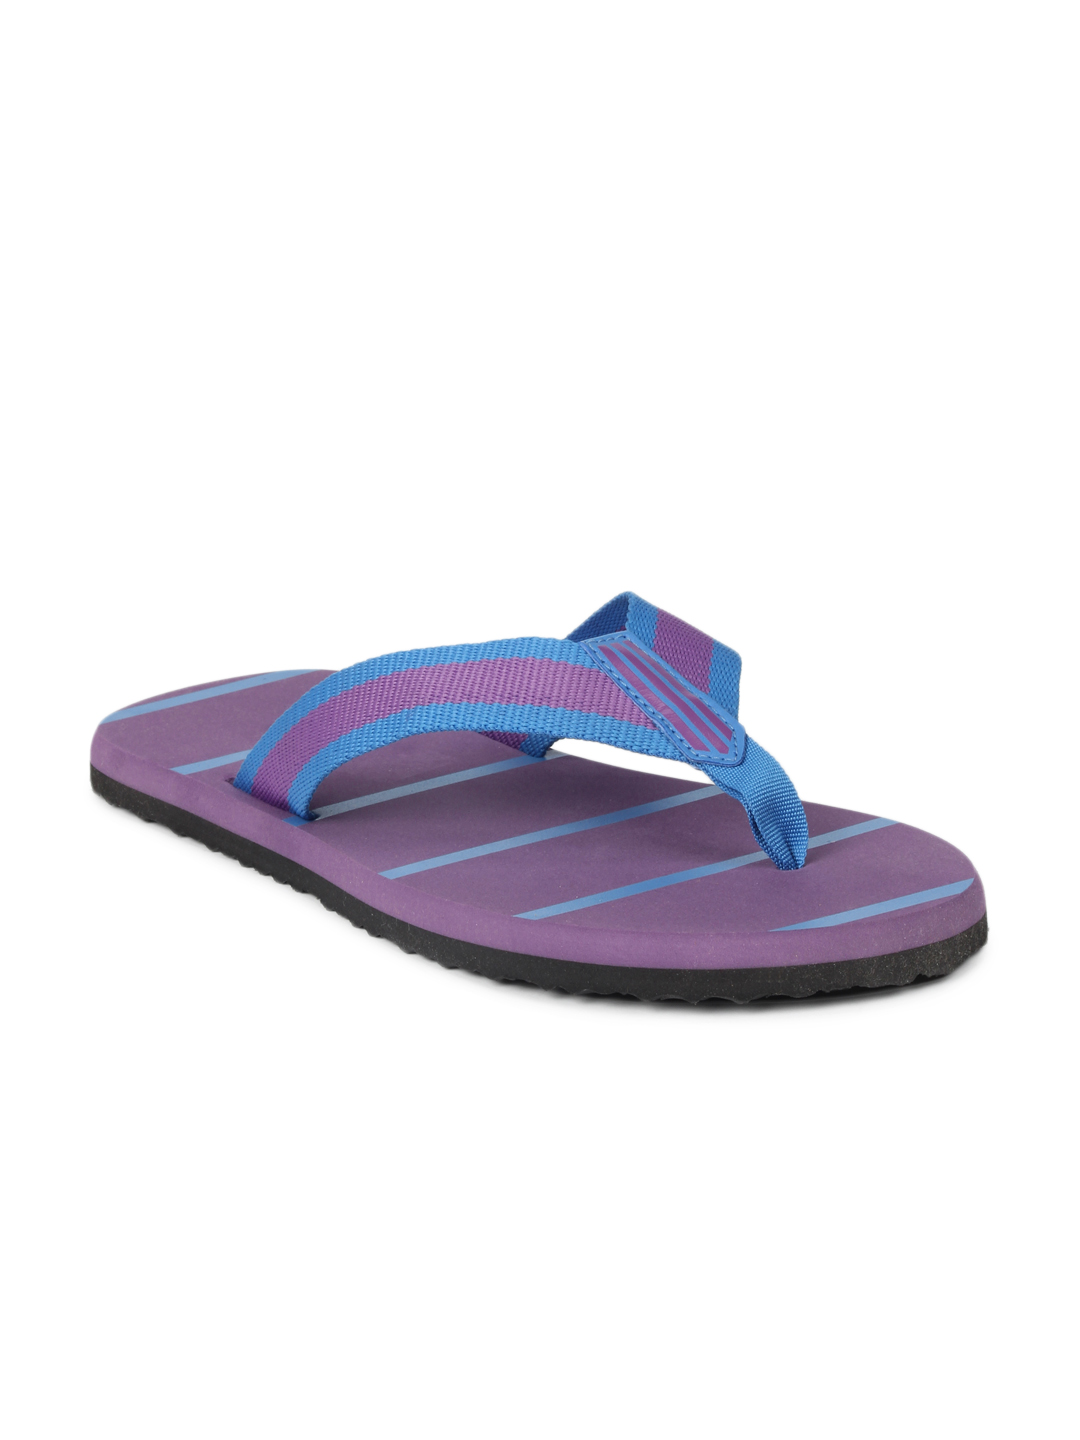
ADIDAS Men Purple Tread Flip Flops
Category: Footwear / Flip Flops / Flip Flops
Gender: Men
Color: Purple
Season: Summer 2012
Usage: Casual